Reactions to On the Origin of Species

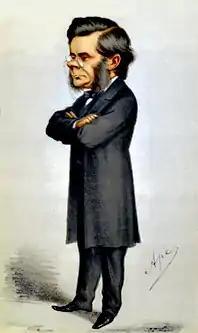
The combative Thomas Huxley demanded a fair hearing for Darwin's ideas.

On 10 February 1860 Huxley gave a lecture titled "On Species and Races, and their Origin" at the Royal Institution, reviewing Darwin's theory with fancy pigeons on hand to demonstrate artificial selection, as well as using the occasion to confront the clergy with his aim of wresting science from ecclesiastical control. He referred to Galileo's persecution by the church, "the little Canutes of the hour enthroned in solemn state, bidding that great wave to stay, and threatening to check its beneficent progress." He hailed the "Origin" as heralding a "new Reformation" in a battle against "those who would silence and crush" science, and called on the public to cherish Science and "follow her methods faithfully and implicitly in their application to all branches of human thought," for the future of England.